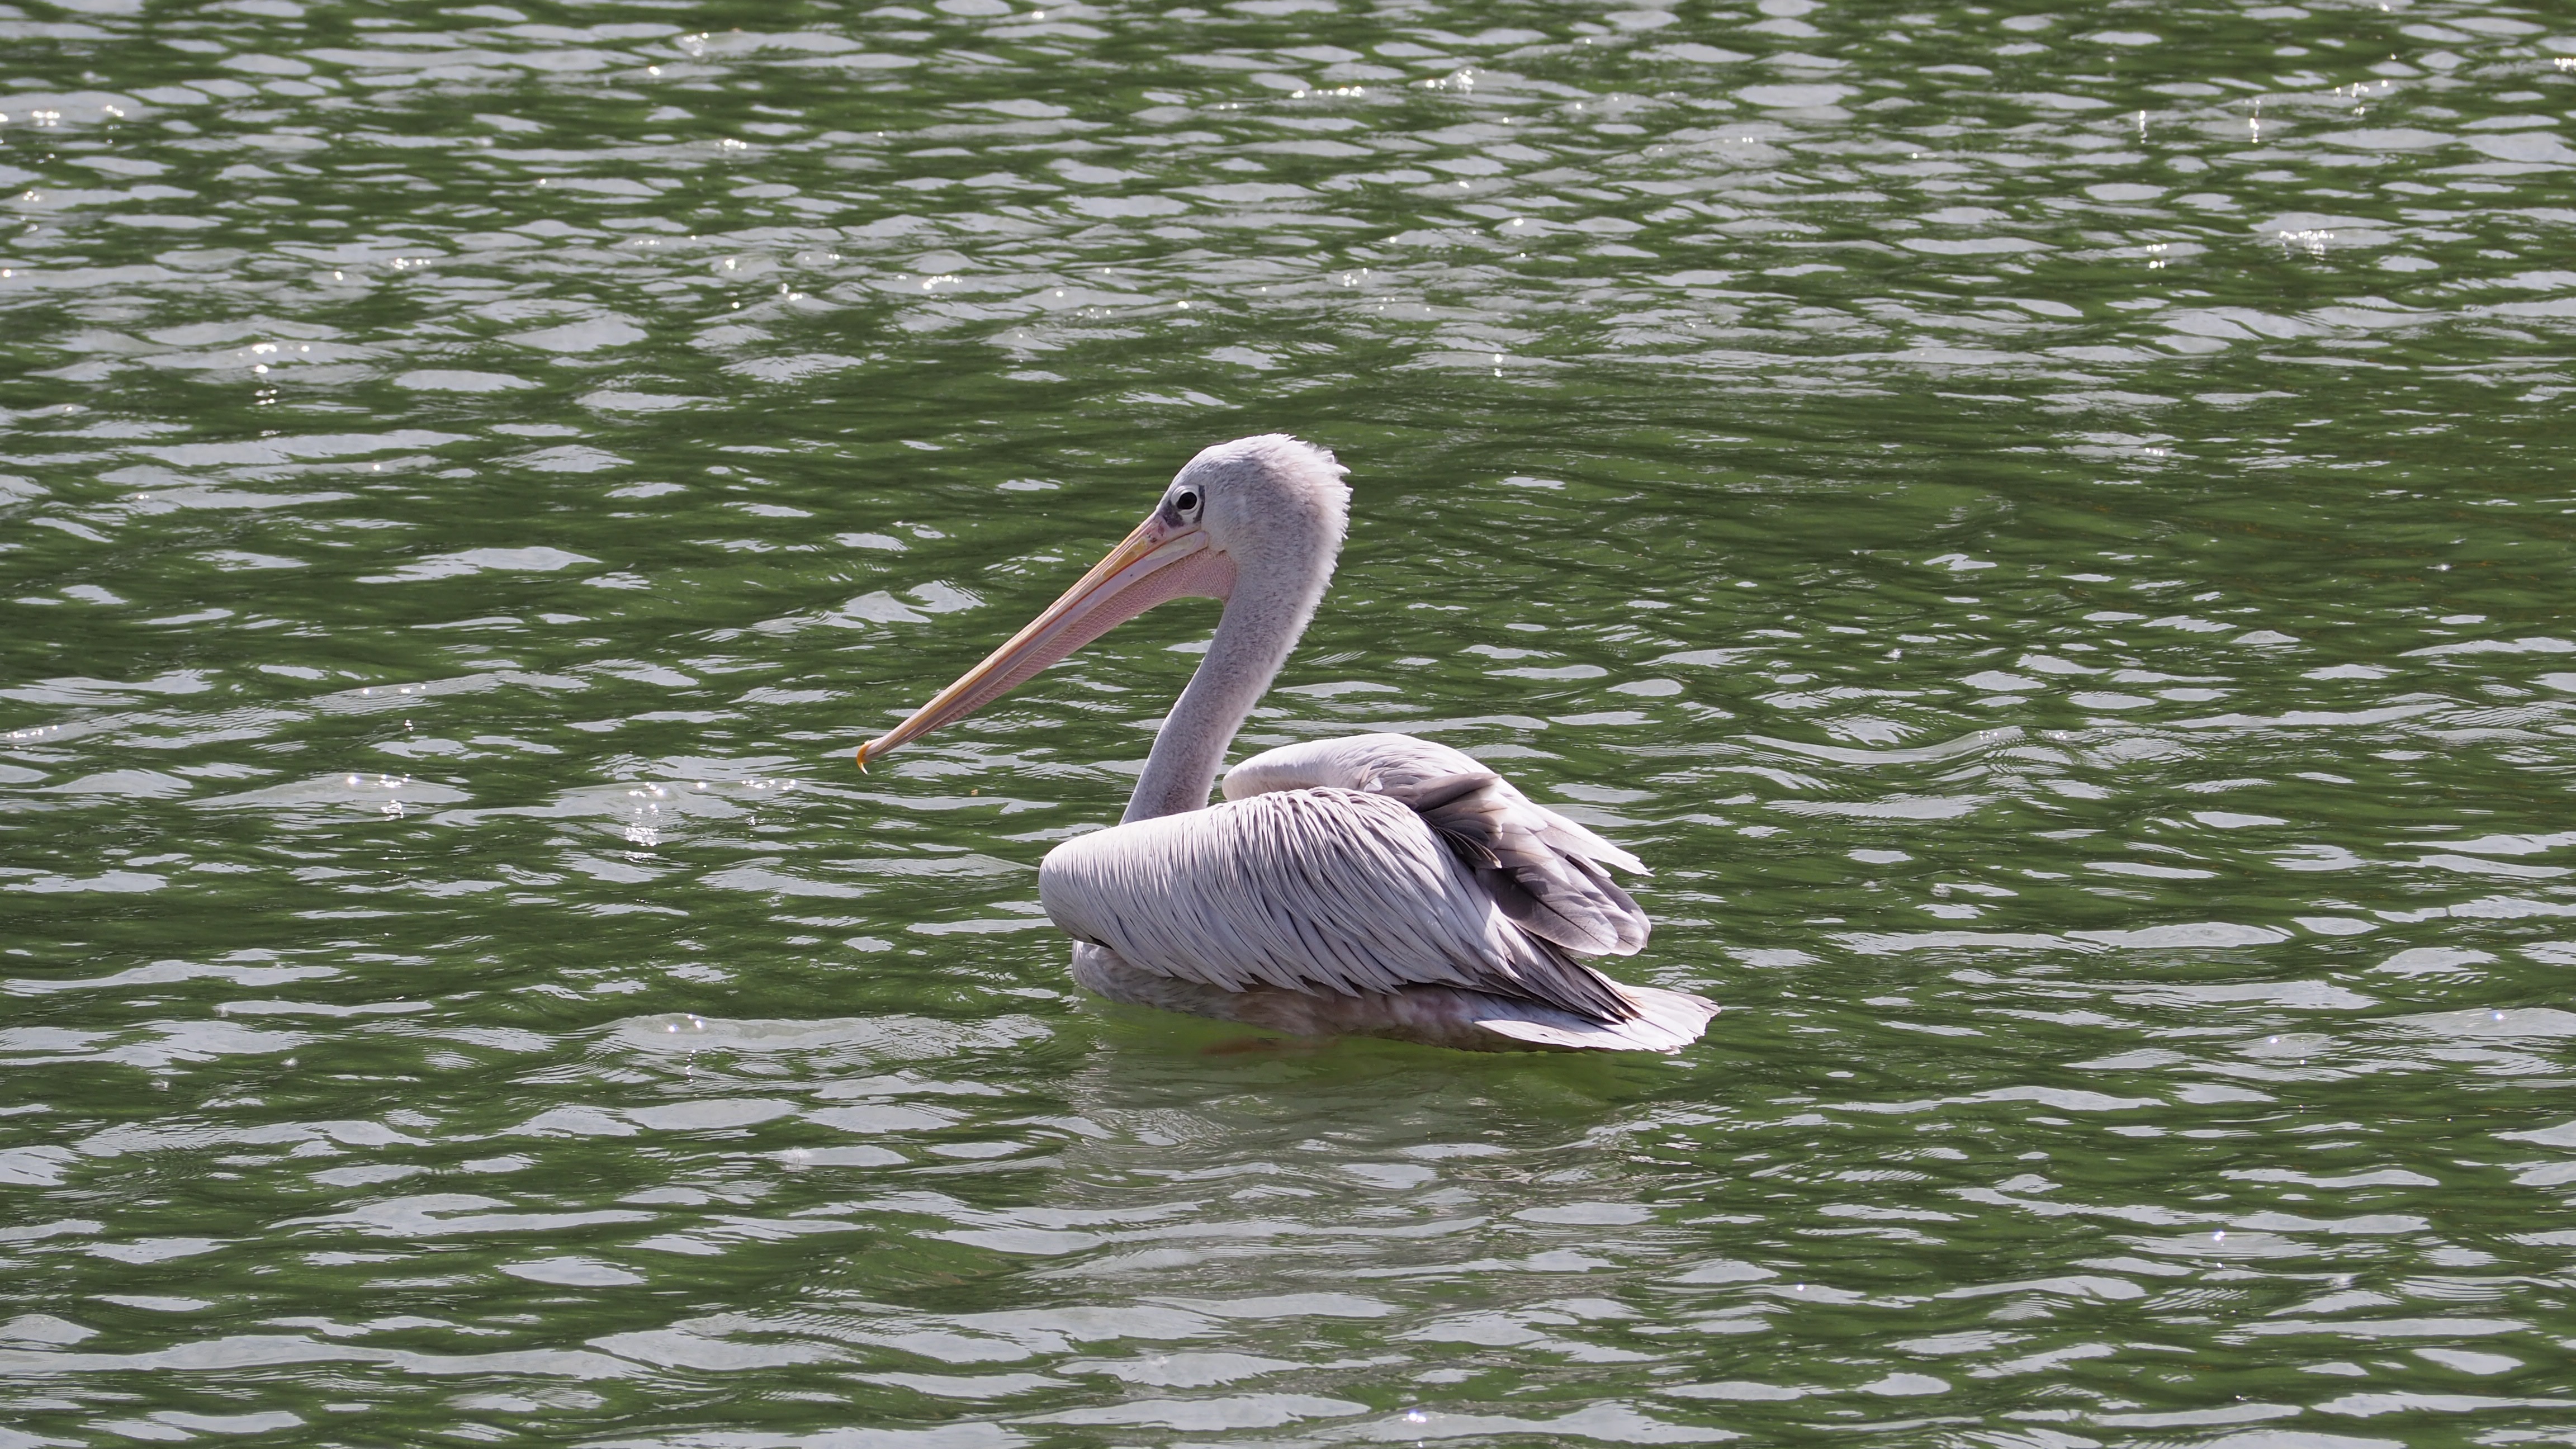
water, nature, bird, animal, pelican, seabird, wildlife, zoo, beak, island, fauna, feathers, vertebrate, pelecaniformes